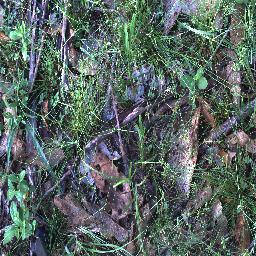
Label: negative